Last of the Mobile Hot Shots

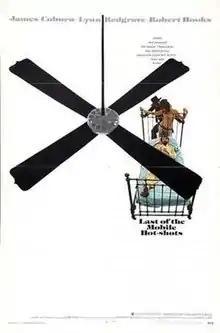
Theatrical release poster

Last of the Mobile Hot Shots is a 1970 American drama film. The screenplay by Gore Vidal is based on the Tennessee Williams play "The Seven Descents of Myrtle", which opened on Broadway in March 1968 and ran for 29 performances.